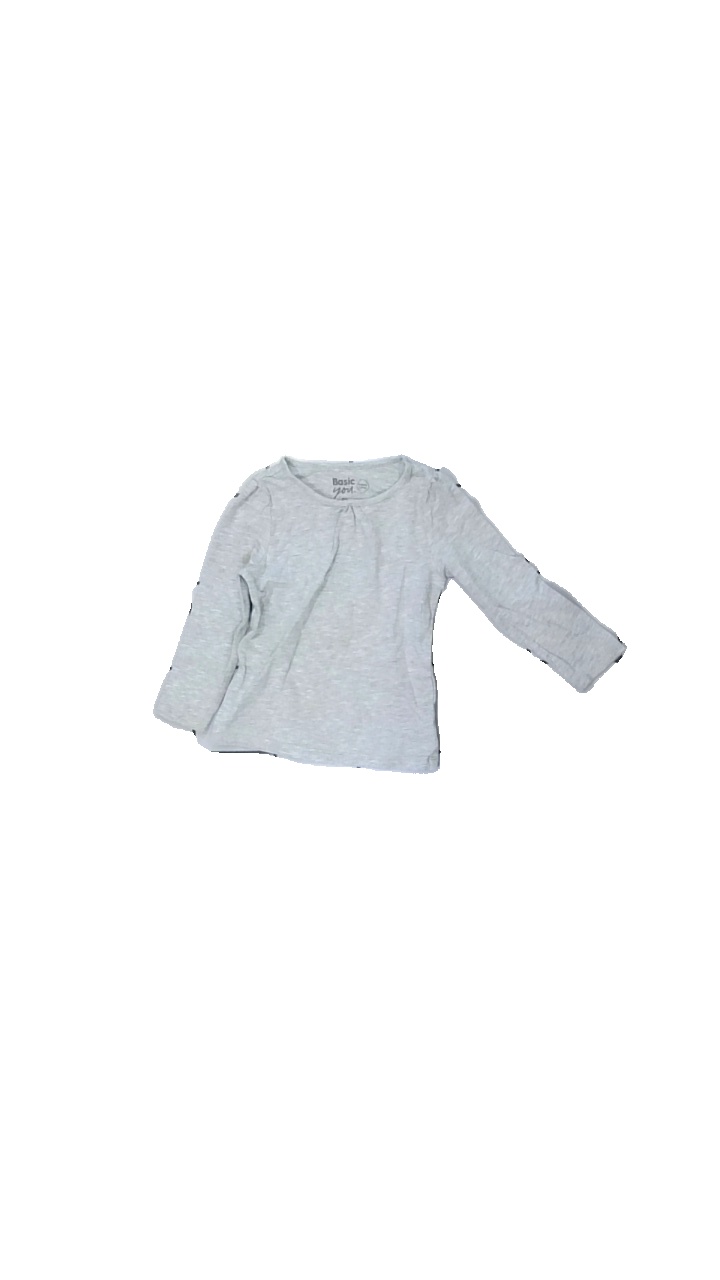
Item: Top (Children)
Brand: Basic You
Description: grå långärmad tröja med svaga fläckar vid slutet av armarna
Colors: Grey
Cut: Regular
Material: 100% cotton
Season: All
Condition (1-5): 3
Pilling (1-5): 5
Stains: Minor
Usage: Reuse
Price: <50